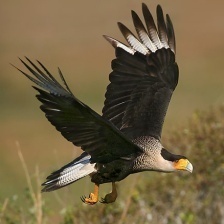
Species: CRESTED CARACARA
Scientific name: CARACARA CHERIWAY